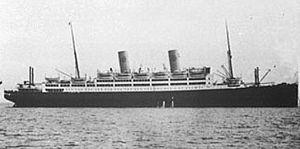
Le MS Kungsholm est un paquebot transatlantique suédois construit en Allemagne en 1928. Il est réquisitionné en 1942 par les États-Unis dans le cadre de la Seconde Guerre mondiale sous le nom d’USAT John Ericsson, avant d'être rendu à son pays d'origine en 1947. Il est immédiatement vendu à une compagnie italienne sous le nom de MS Italia qu'il sert de 1948 à 1964. Il est finalement vendu à la société Freeport Bahama Enterprises et est converti en hôtel flottant sous le nom d’Imperial Bahama avant d'être démoli en 1965.
Home Lines était une compagnie maritime italienne spécialisée dans les croisières. Elle a été fondée et 1946. Bien que basée à Gênes, les navires de la compagnie naviguaient sous pavillon panaméen et le premier P-DG de la compagnie, Eugen Eugenides, était d’origine grecque.